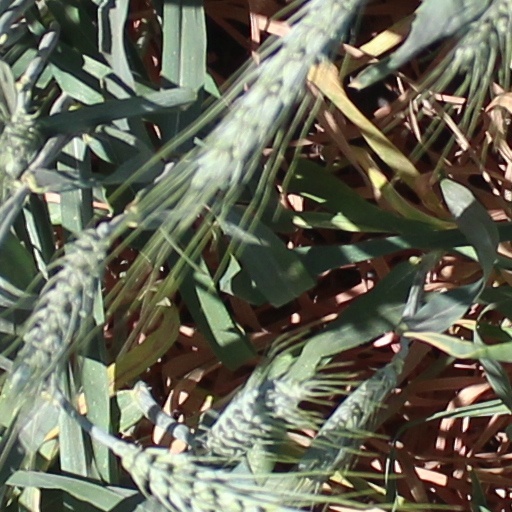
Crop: wheat